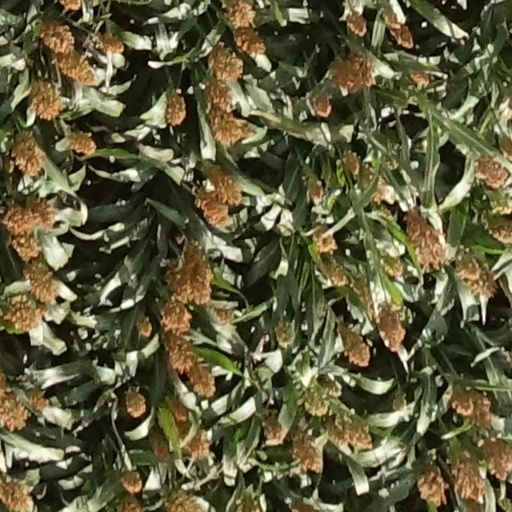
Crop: sorghum